Shanxi Hangtian Victory V-series

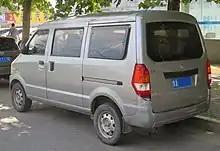
Shanxi Hangtian Victory V1 rear

The Shanxi Hangtian Victory V1 and V2 vans are powered by a 1.2 liter ‘HH465QE6’ inline-four engine producing 60 hp based on an engine design from Suzuki. Both engine options are mated to a 5-speed manual gearbox. Price of the Shanxi Hangtian Victory at the dealers starts from 43,000 yuan (US$6,700).